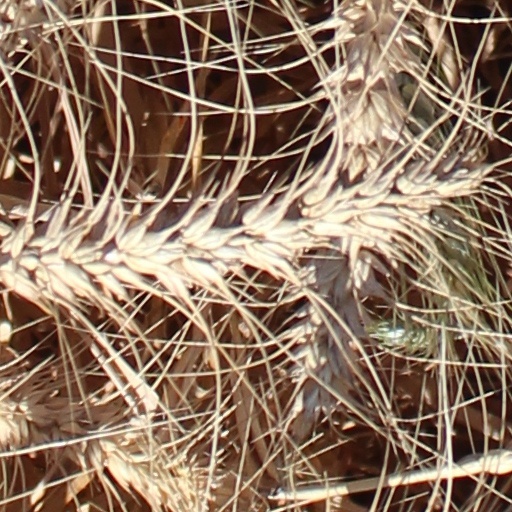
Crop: wheat